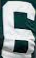
Number: 6